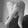
ASL letter: Q